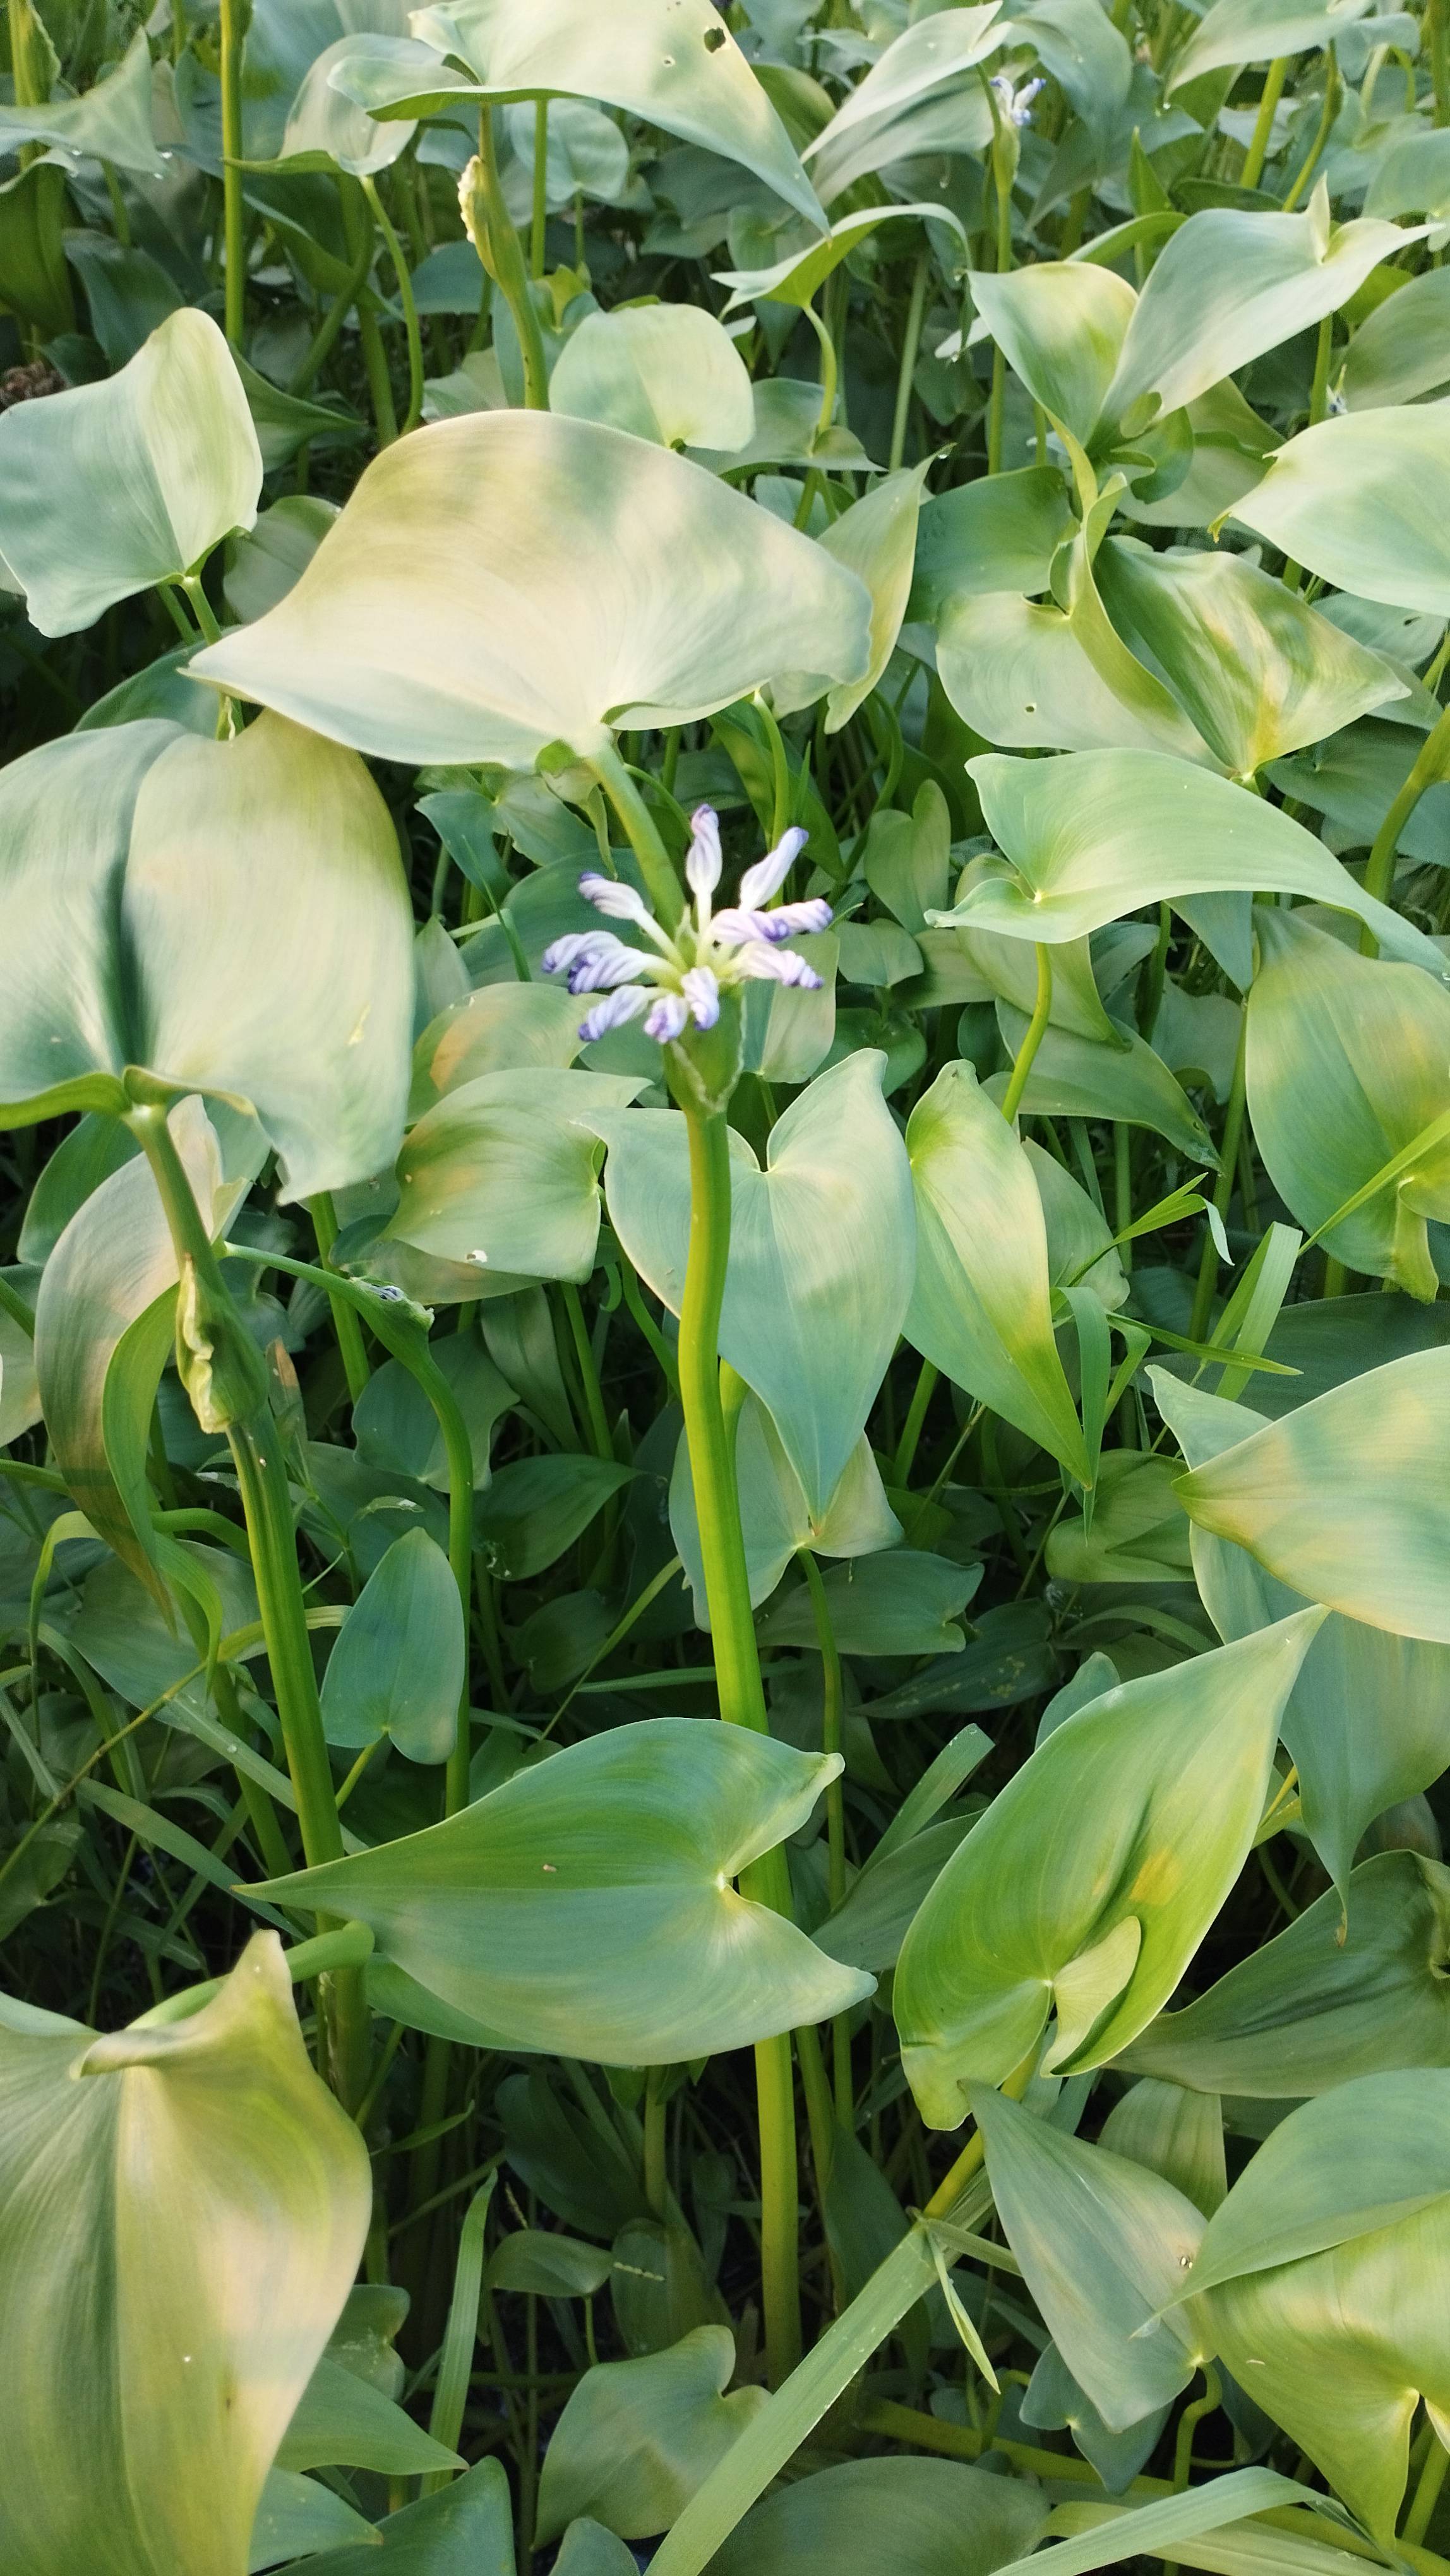
Species: Heartleaf False Pickerelweed (Monochoria korsakowii)